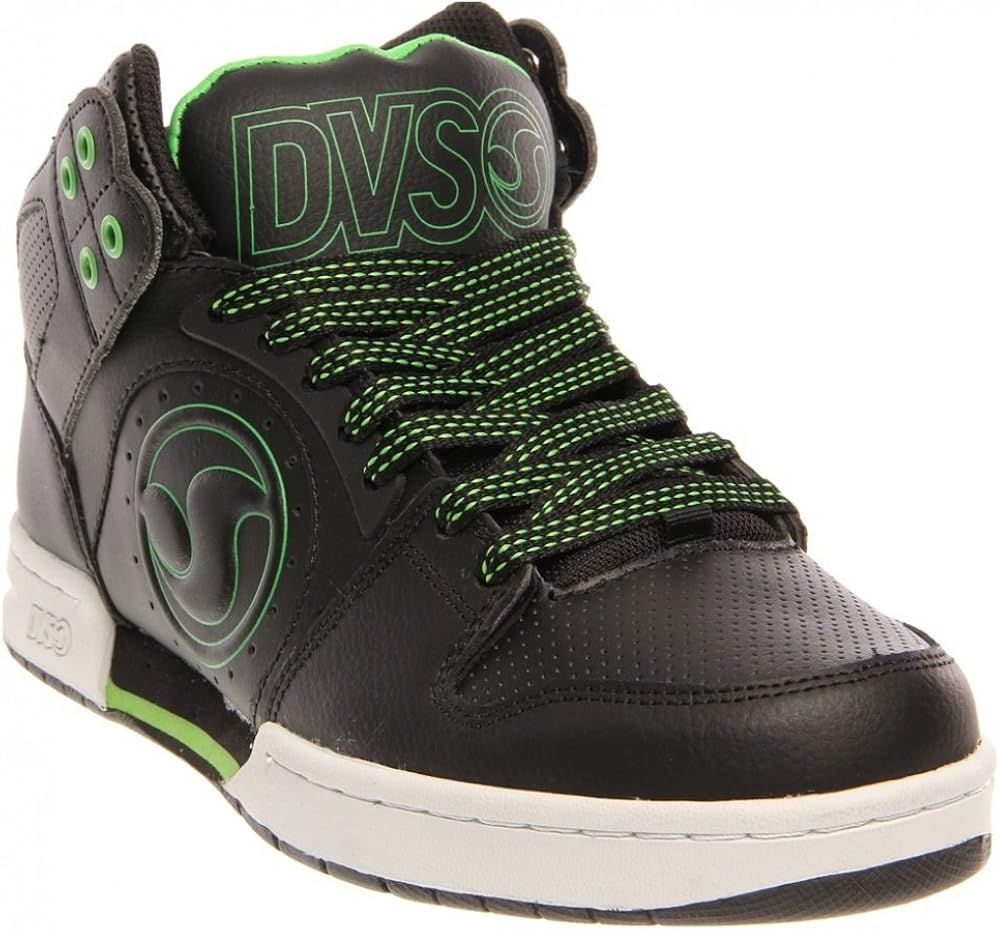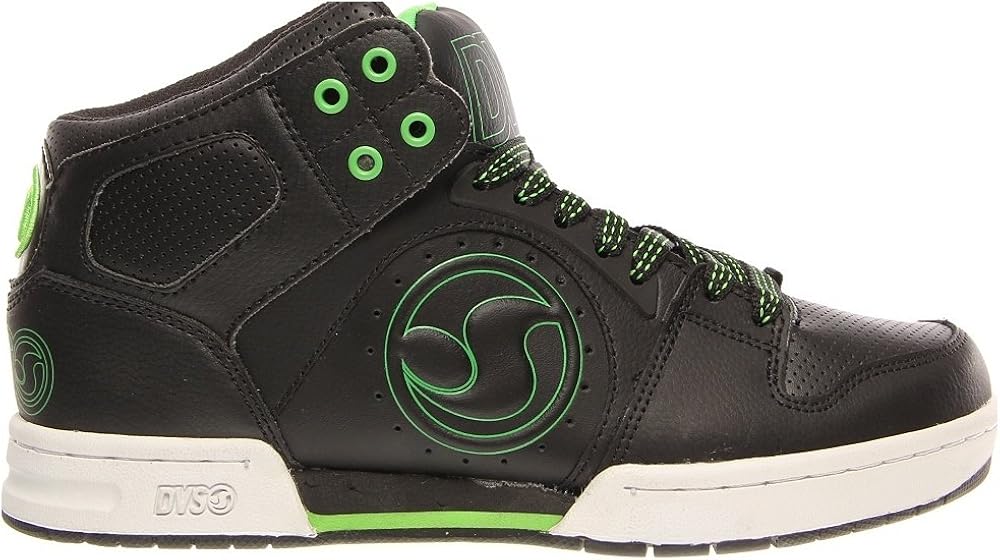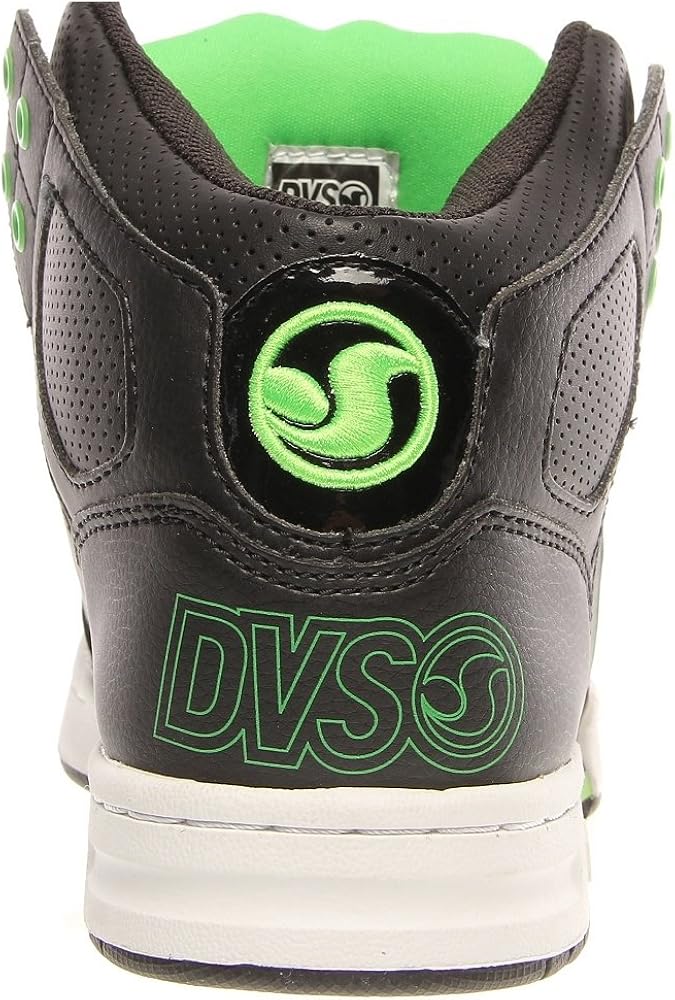
DVS Aces High Top Skate Shoe - Men's Black Leather, 10.0
Category: AMAZON FASHION
High-flyin', rip-roarin' action will ensue after you lace up the DVS Aces High Top Skate Shoe. The Aces High has its sites set on all-day comfort and versatility and leaves behind a contrail of awesomeness everywhere it goes. Product Features Upper Material: leather Upper Material: leather Lining: textured synthetic Lining: textured synthetic Closure: lace Closure: lace Sole: molded cupsole Sole: molded cupsole Midsole: PU Midsole: PU Arch Support: Arch Support: Footbed: EVA Footbed: EVA Recommended Use: action Recommended Use: action Manufacturer Warranty: Manufacturer Warranty:
Features: 100% Leather | Polyurethane sole